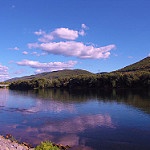
Label: mountain